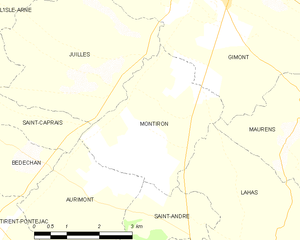
Montiron est une commune française située dans le département du Gers en région Occitanie.